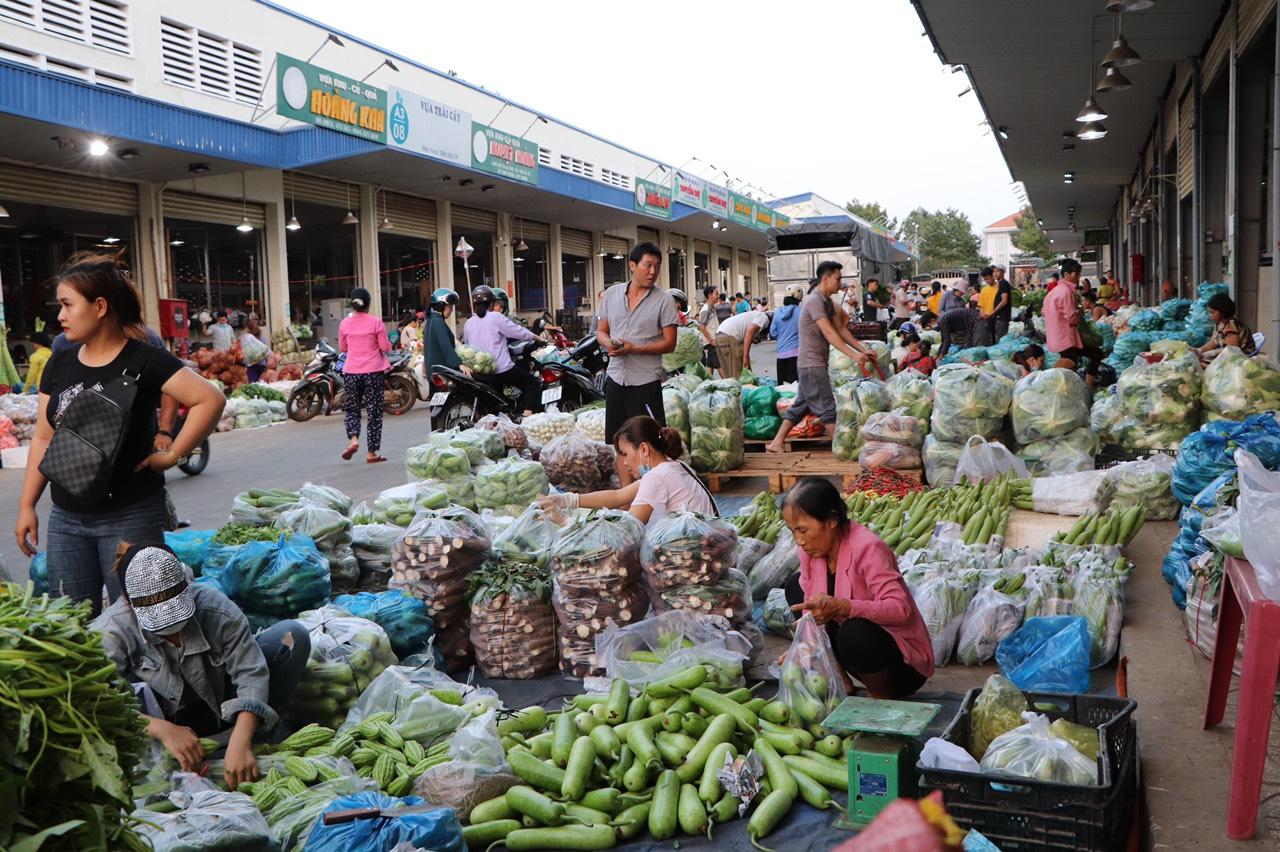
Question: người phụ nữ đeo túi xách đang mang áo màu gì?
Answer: người phụ nữ mang áo màu đen